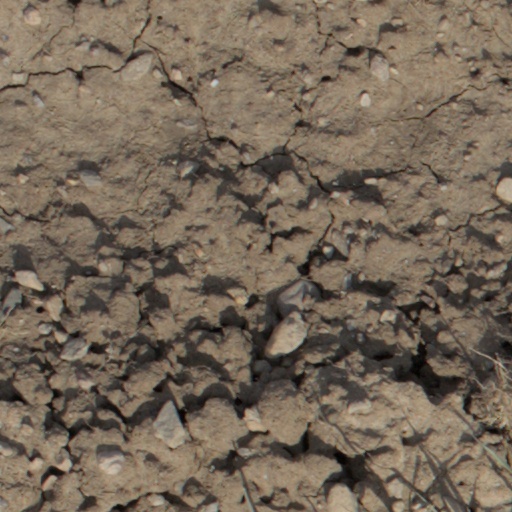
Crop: wheat